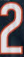
Number: 2